Off the Map (film)

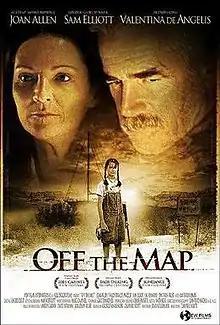
Theatrical release poster

Off the Map is a 2003 drama film directed by Campbell Scott. The screenplay was written by Joan Ackermann, based on her play of the same title. It premiered at the 2003 Sundance Film Festival but did not receive a theatrical release until March 11, 2005.